Neonatal intensive care unit

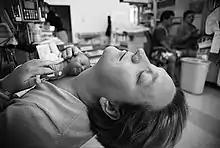
A new mother holds her premature baby at Kapiolani Medical Center NICU in Honolulu, Hawaii

Not only careful nursing but also new techniques and instruments now played a major role. As in adult intensive-care units, the use of monitoring and life-support systems became routine. These needed special modification for small babies, whose bodies were tiny and often immature. Adult ventilators, for example, could damage babies' lungs and gentler techniques with smaller pressure changes were devised. The many tubes and sensors used for monitoring the baby's condition, blood sampling and artificial feeding made some babies scarcely visible beneath the technology. Furthermore, by 1975, over 18% of newborn babies in Britain were being admitted to NICUs. Some hospitals admitted all babies delivered by Caesarian section or under 2500 g in weight. The fact that these babies missed early close contact with their mothers was a growing concern. The 1980s saw questions being raised about the human and economic costs of too much technology, and admission policies gradually became more conservative.